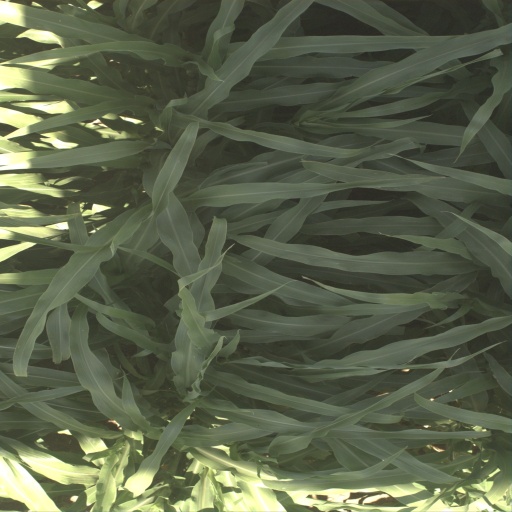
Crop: sorghum